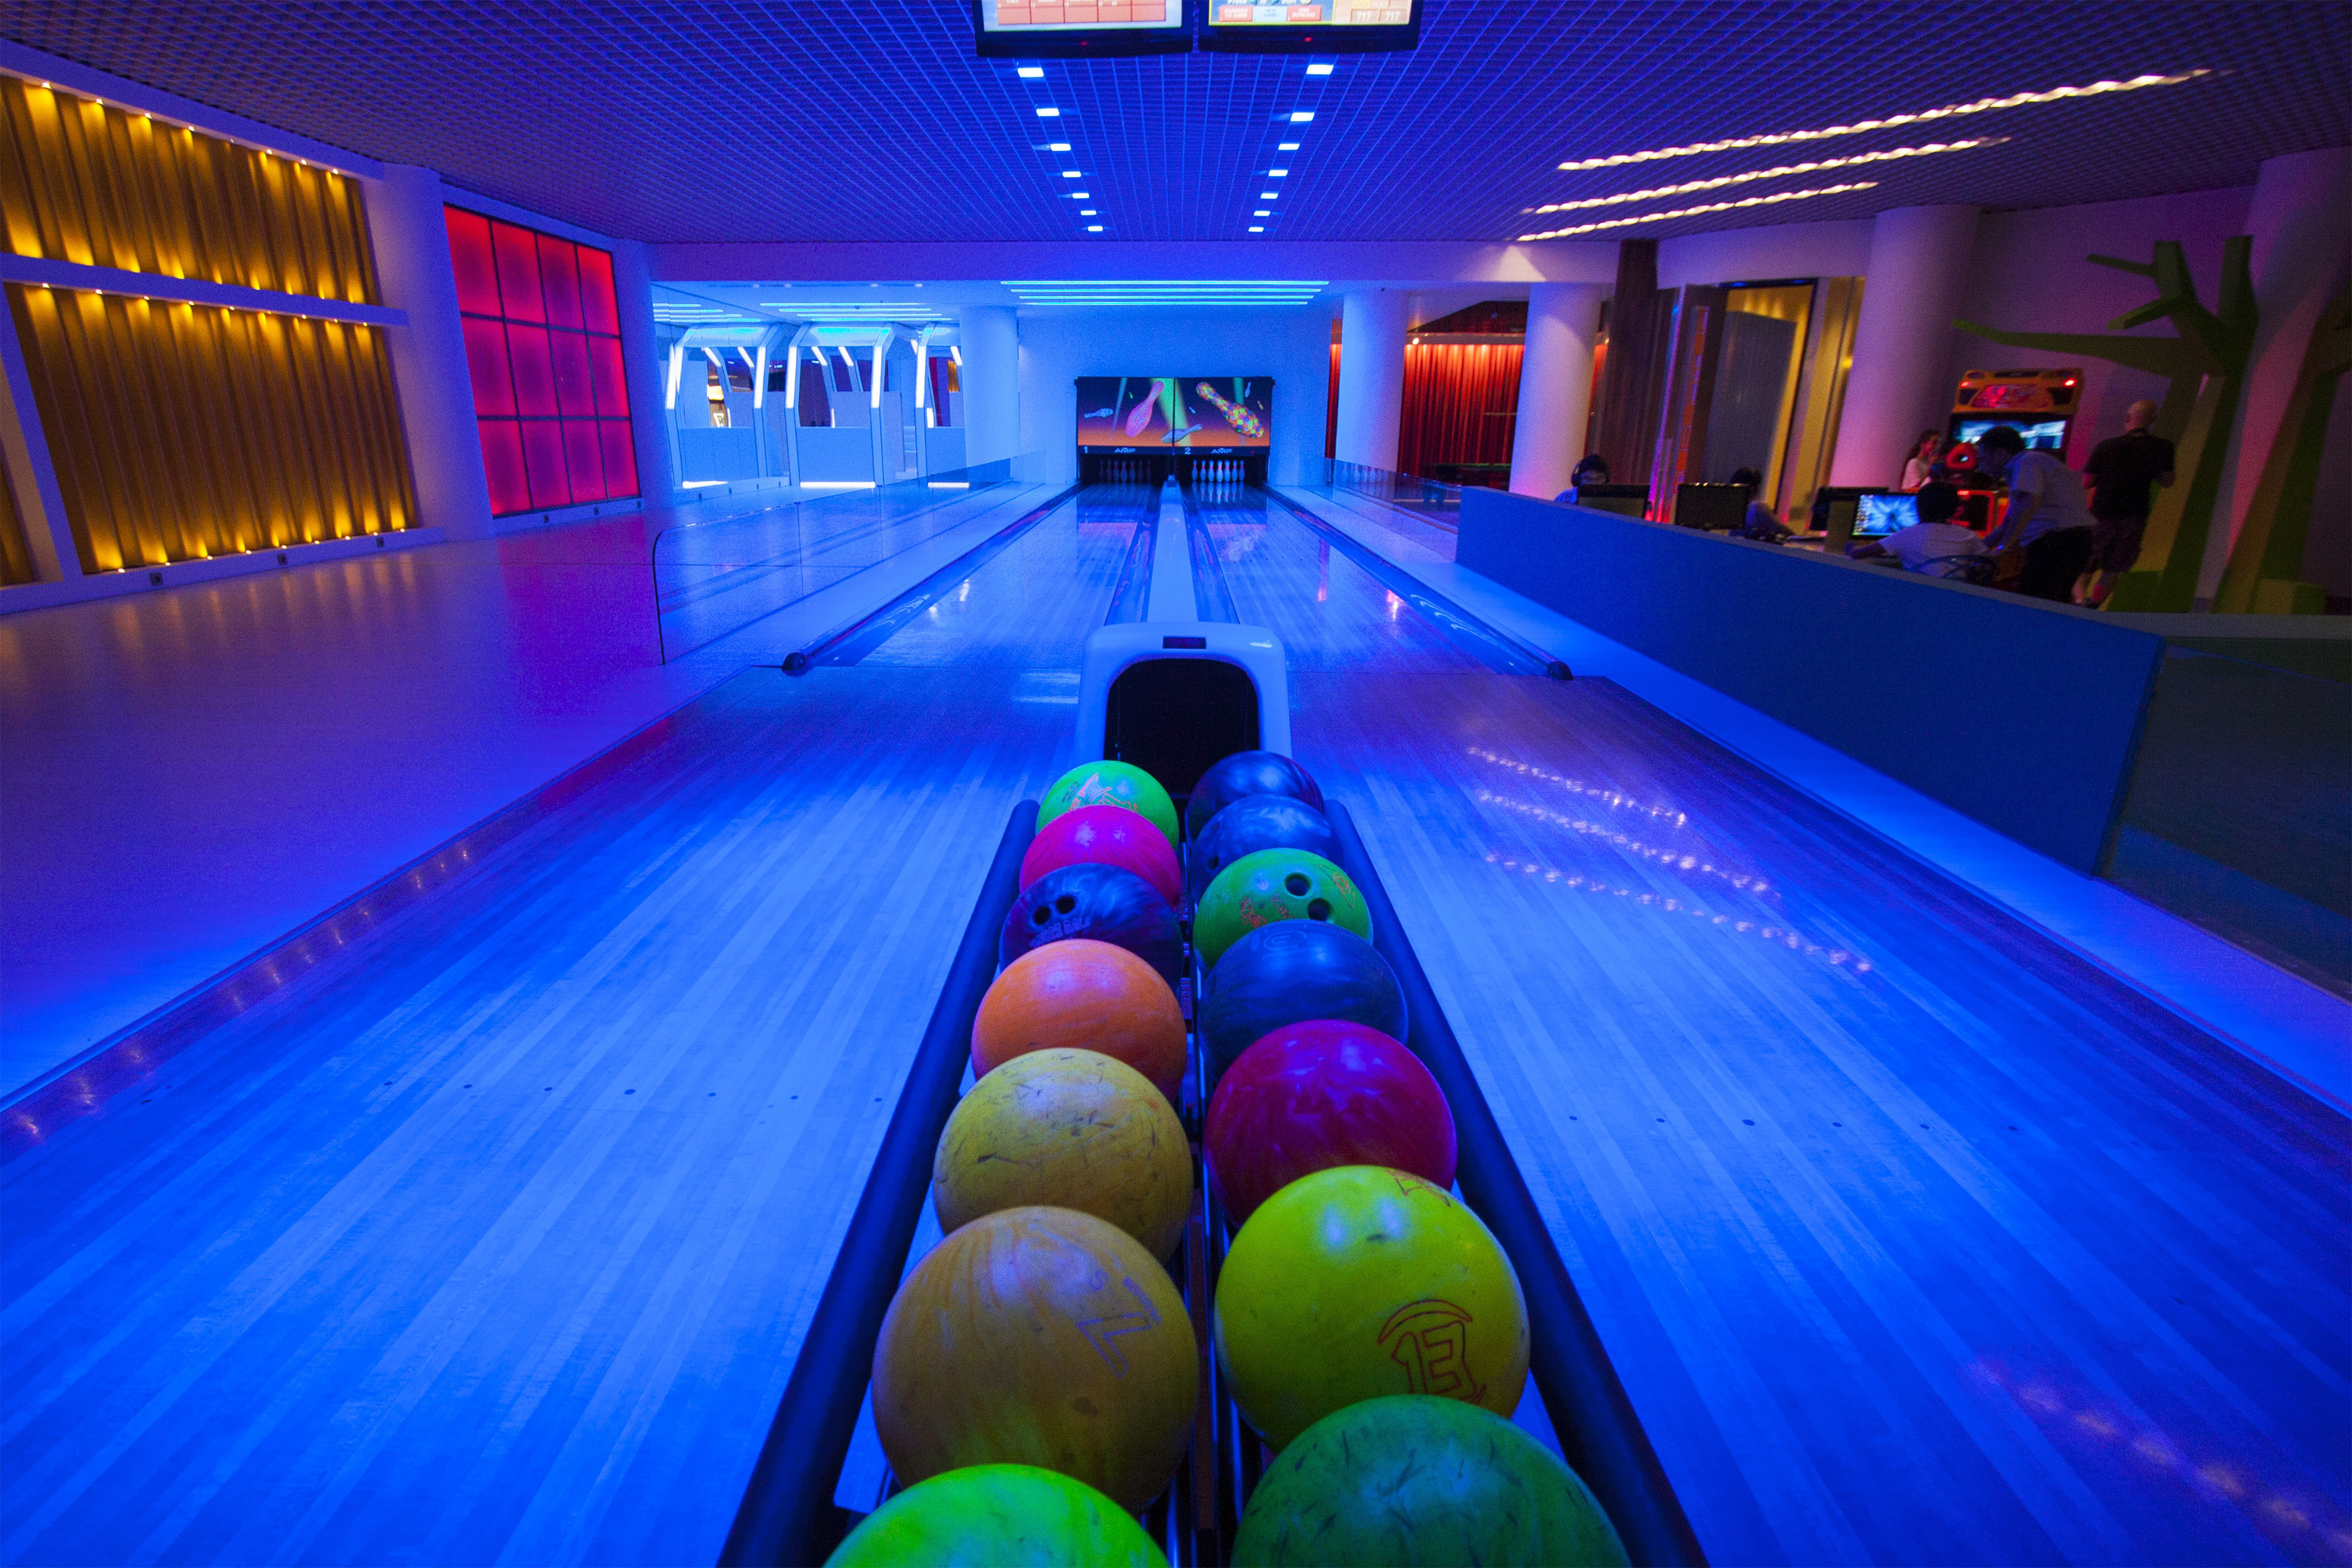
bowling, ten pin bowling, bowling equipment, bowling pin, ball, blue, leisure centre, light, Duckpin bowling, bowling ball, leisure, individual sports, fun, ball game, Skittles sport, indoor games and sports, Colorfulness, world, sports equipment, games